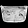
Label: Bag